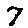
Label: 7